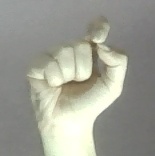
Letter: fa